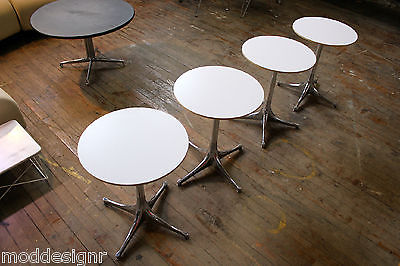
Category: chair